List of ambassadors of Austria to Mexico

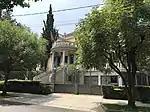
Embassy of Austria in Mexico City, 2019

The governments of Antonio López de Santa Anna and Emperor Ferdinand I recognized each other in 1842. On 10 April 1864, Archduke Maximilian, the younger brother of Emperor Franz Joseph I of Austria, accepted the imperial crown offered to him by Mexico. Franz Joseph I sent Guido von Thun und Hohenstein to Maximilian I and, thus, recognized his government. Maximilian's government was subsequently overthrown, and Maximilian himself was sentenced to death by court martial and executed in 1867. There were no diplomatic relations for more than 30 years.